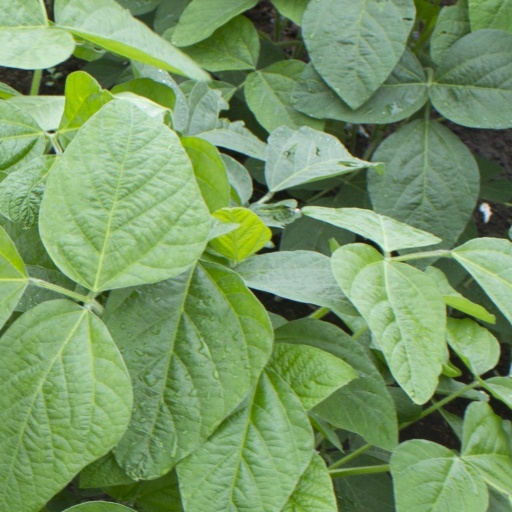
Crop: soybean